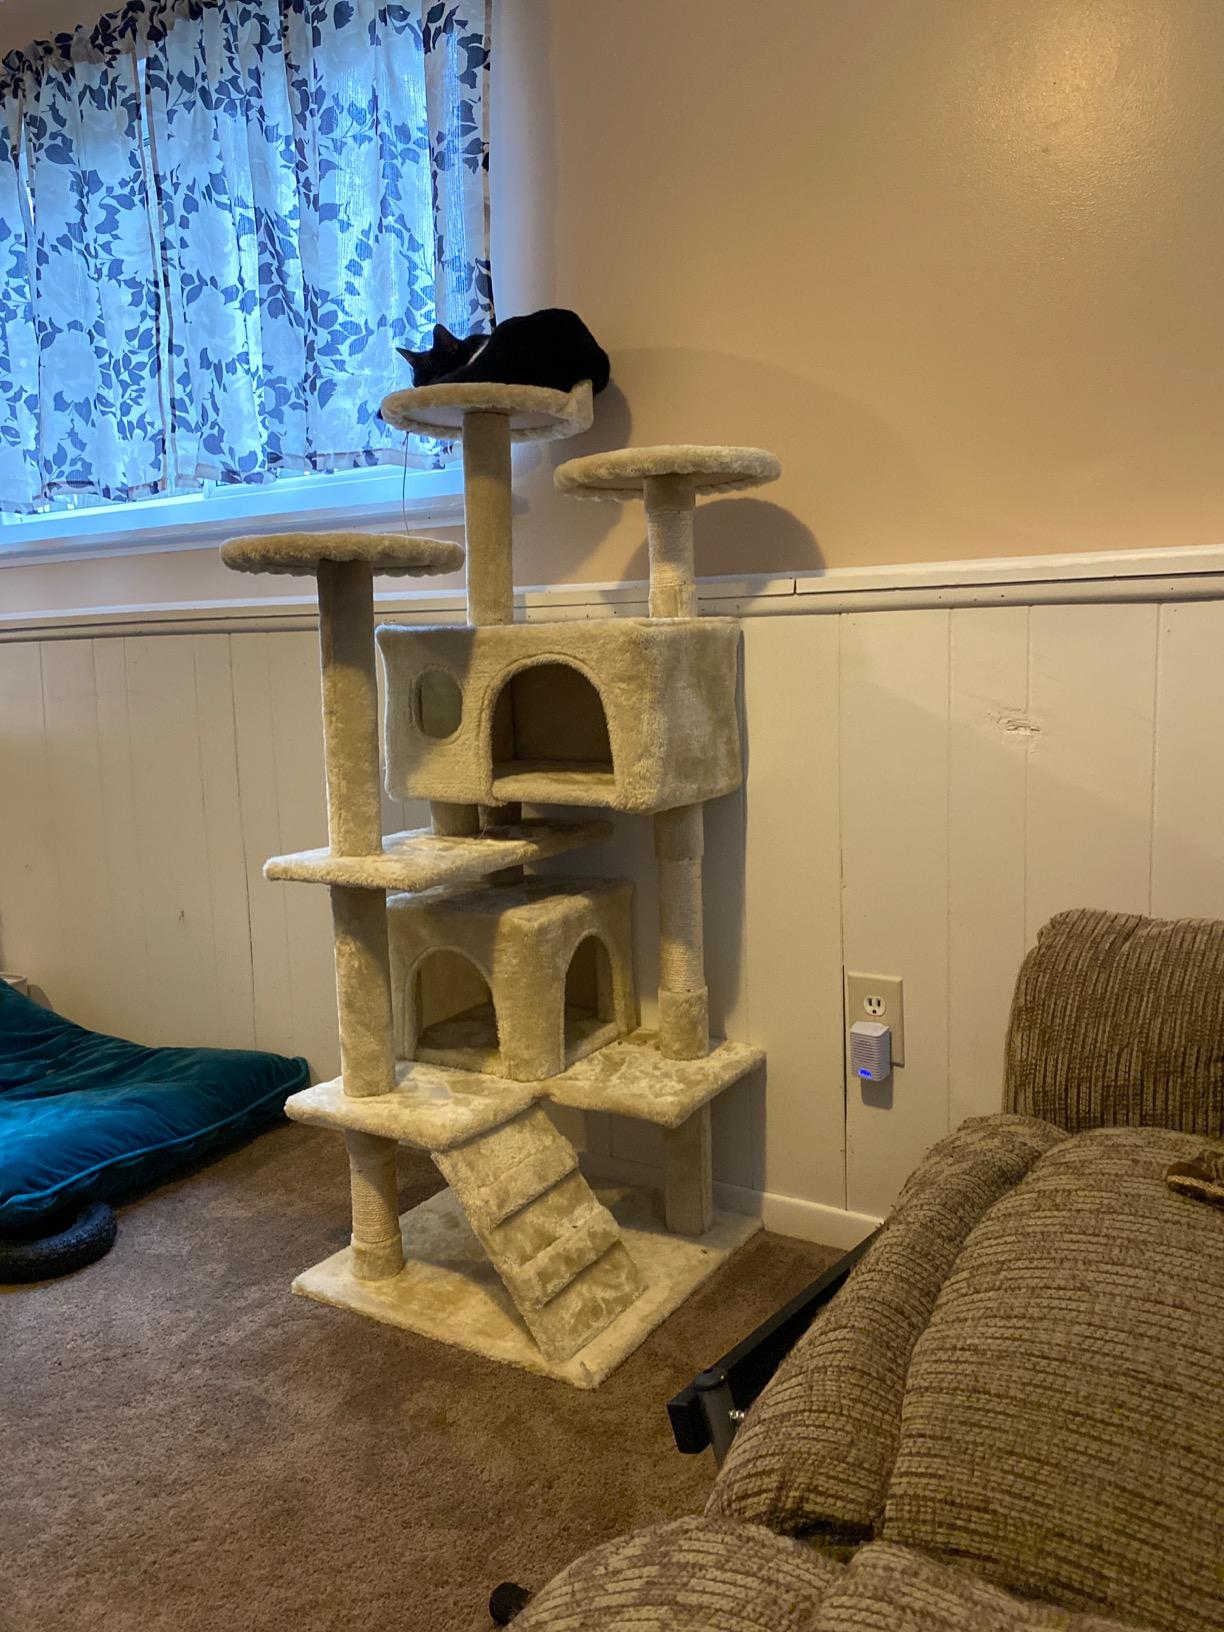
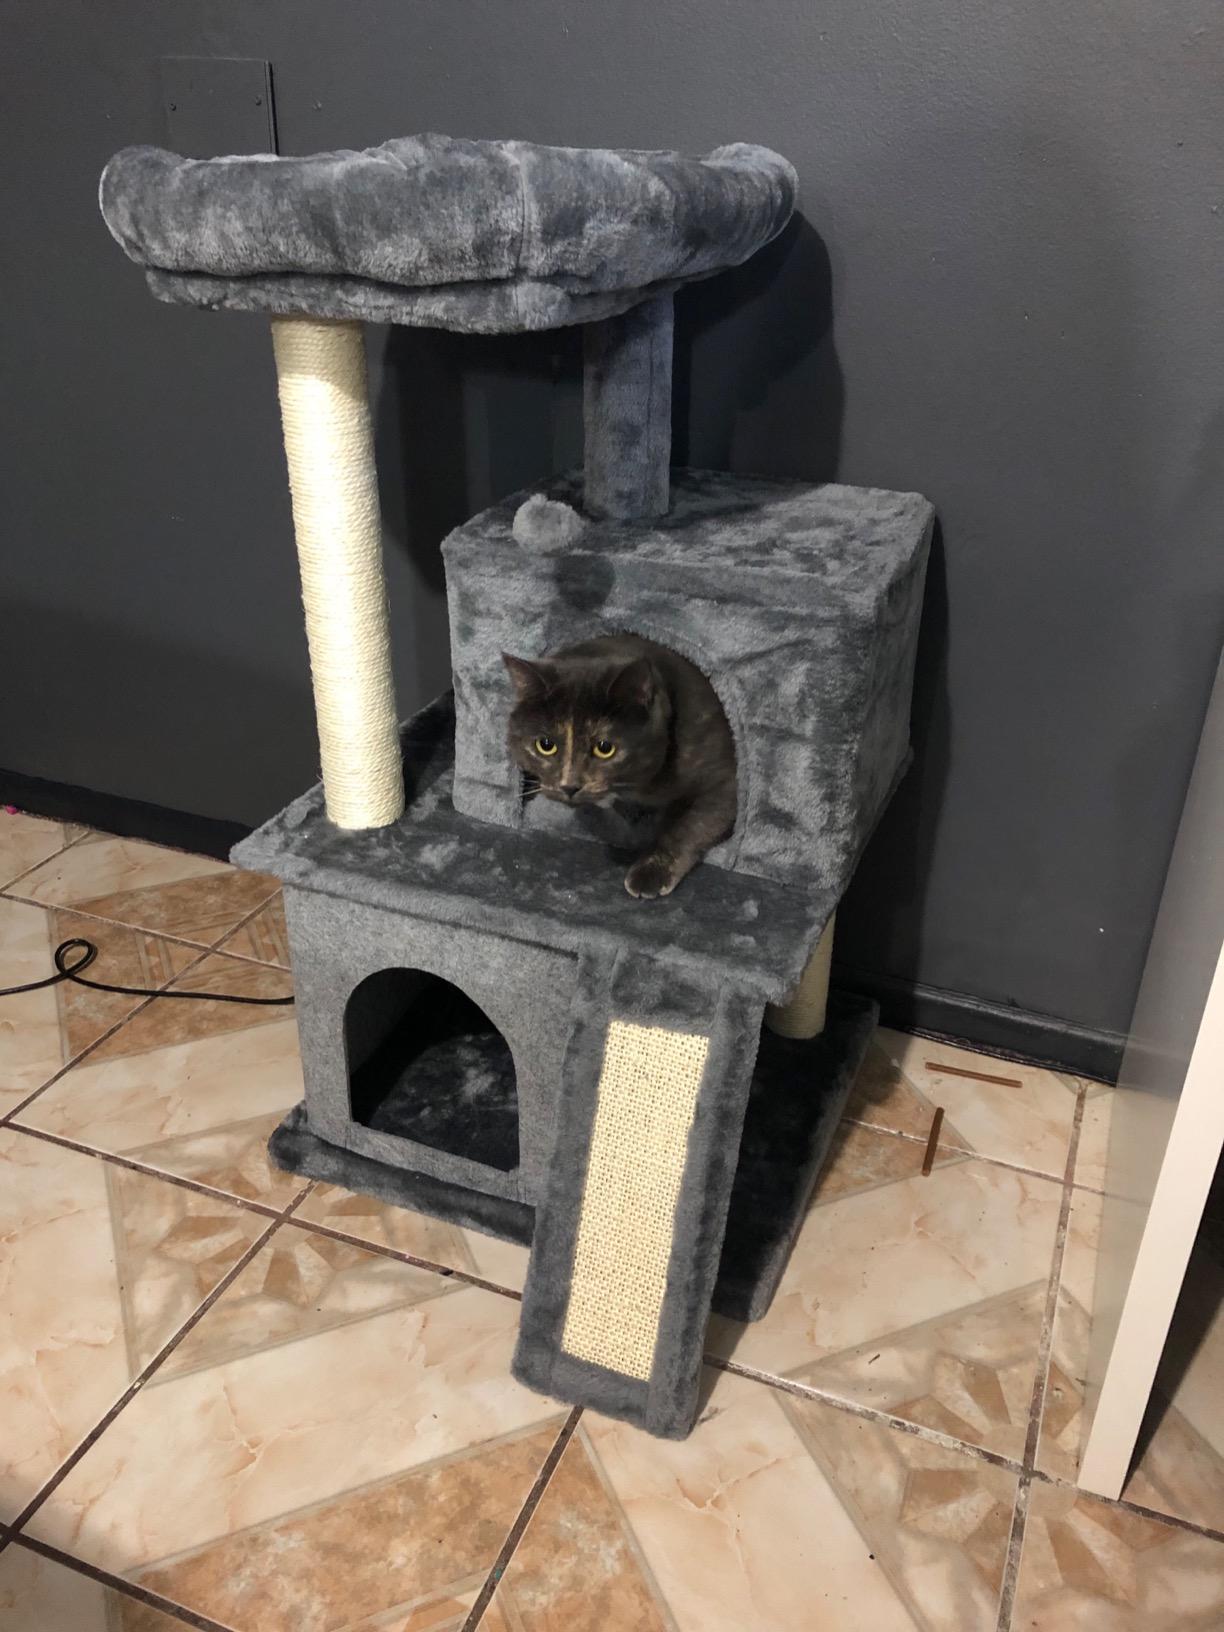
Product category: items_cat tree
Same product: no